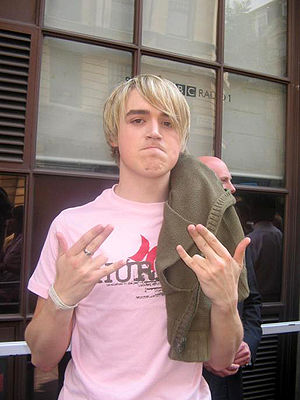
Tom Fletcher
Tom Fletcher i 2006.
Thomas Michael Fletcher, bedre kendt som Tom Fletcher, er forsanger, guitarist og pianist i det britiske band McFly, der også består af Danny Jones, Dougie Poynter og Harry Judd. Han er også børnebogsforfatter og YouTube vlogger.